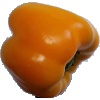
Label: Pepper Yellow 1